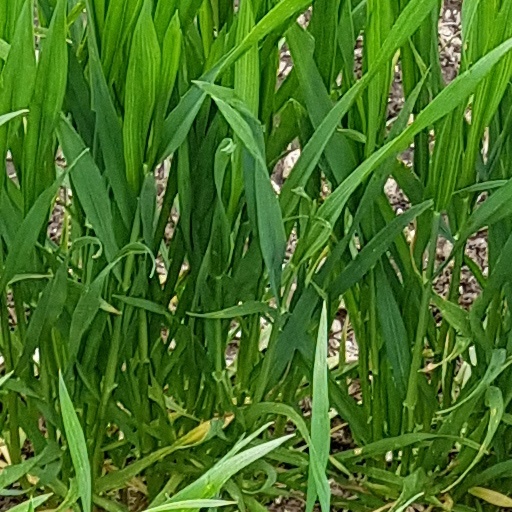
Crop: wheat